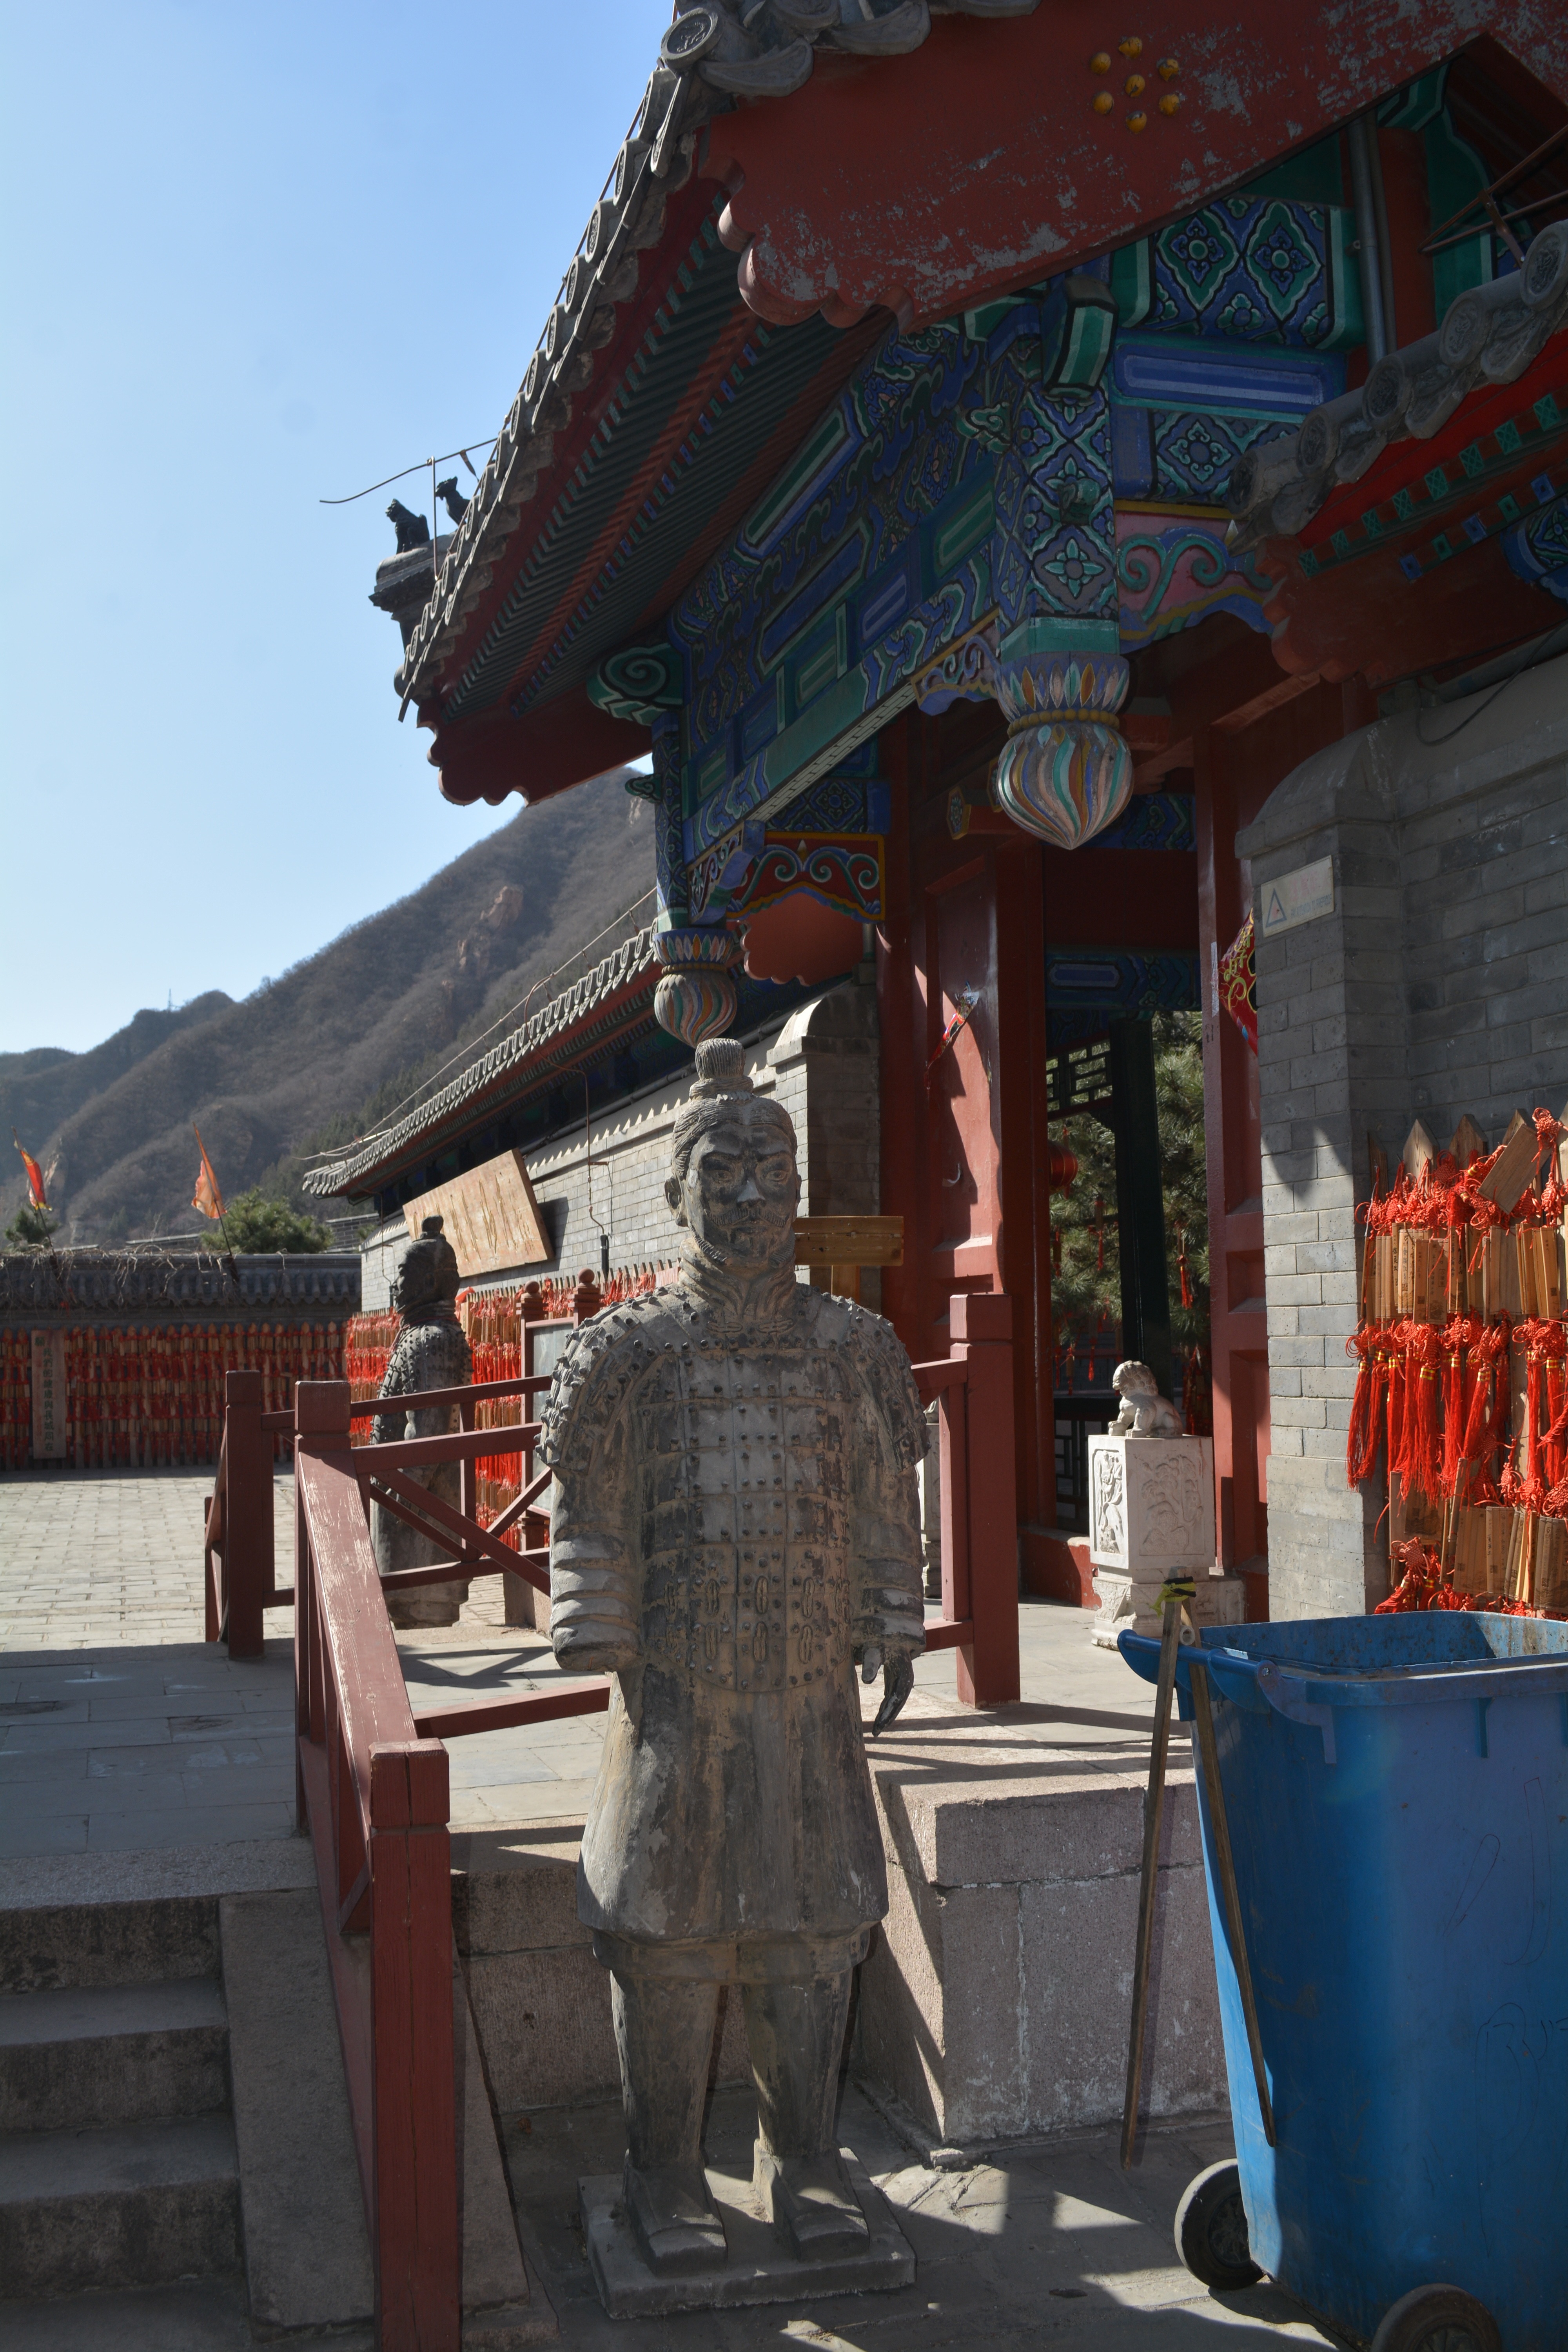
temple, hindu temple, shrine, shinto shrine, tourism, place of worship, travel, ancient history